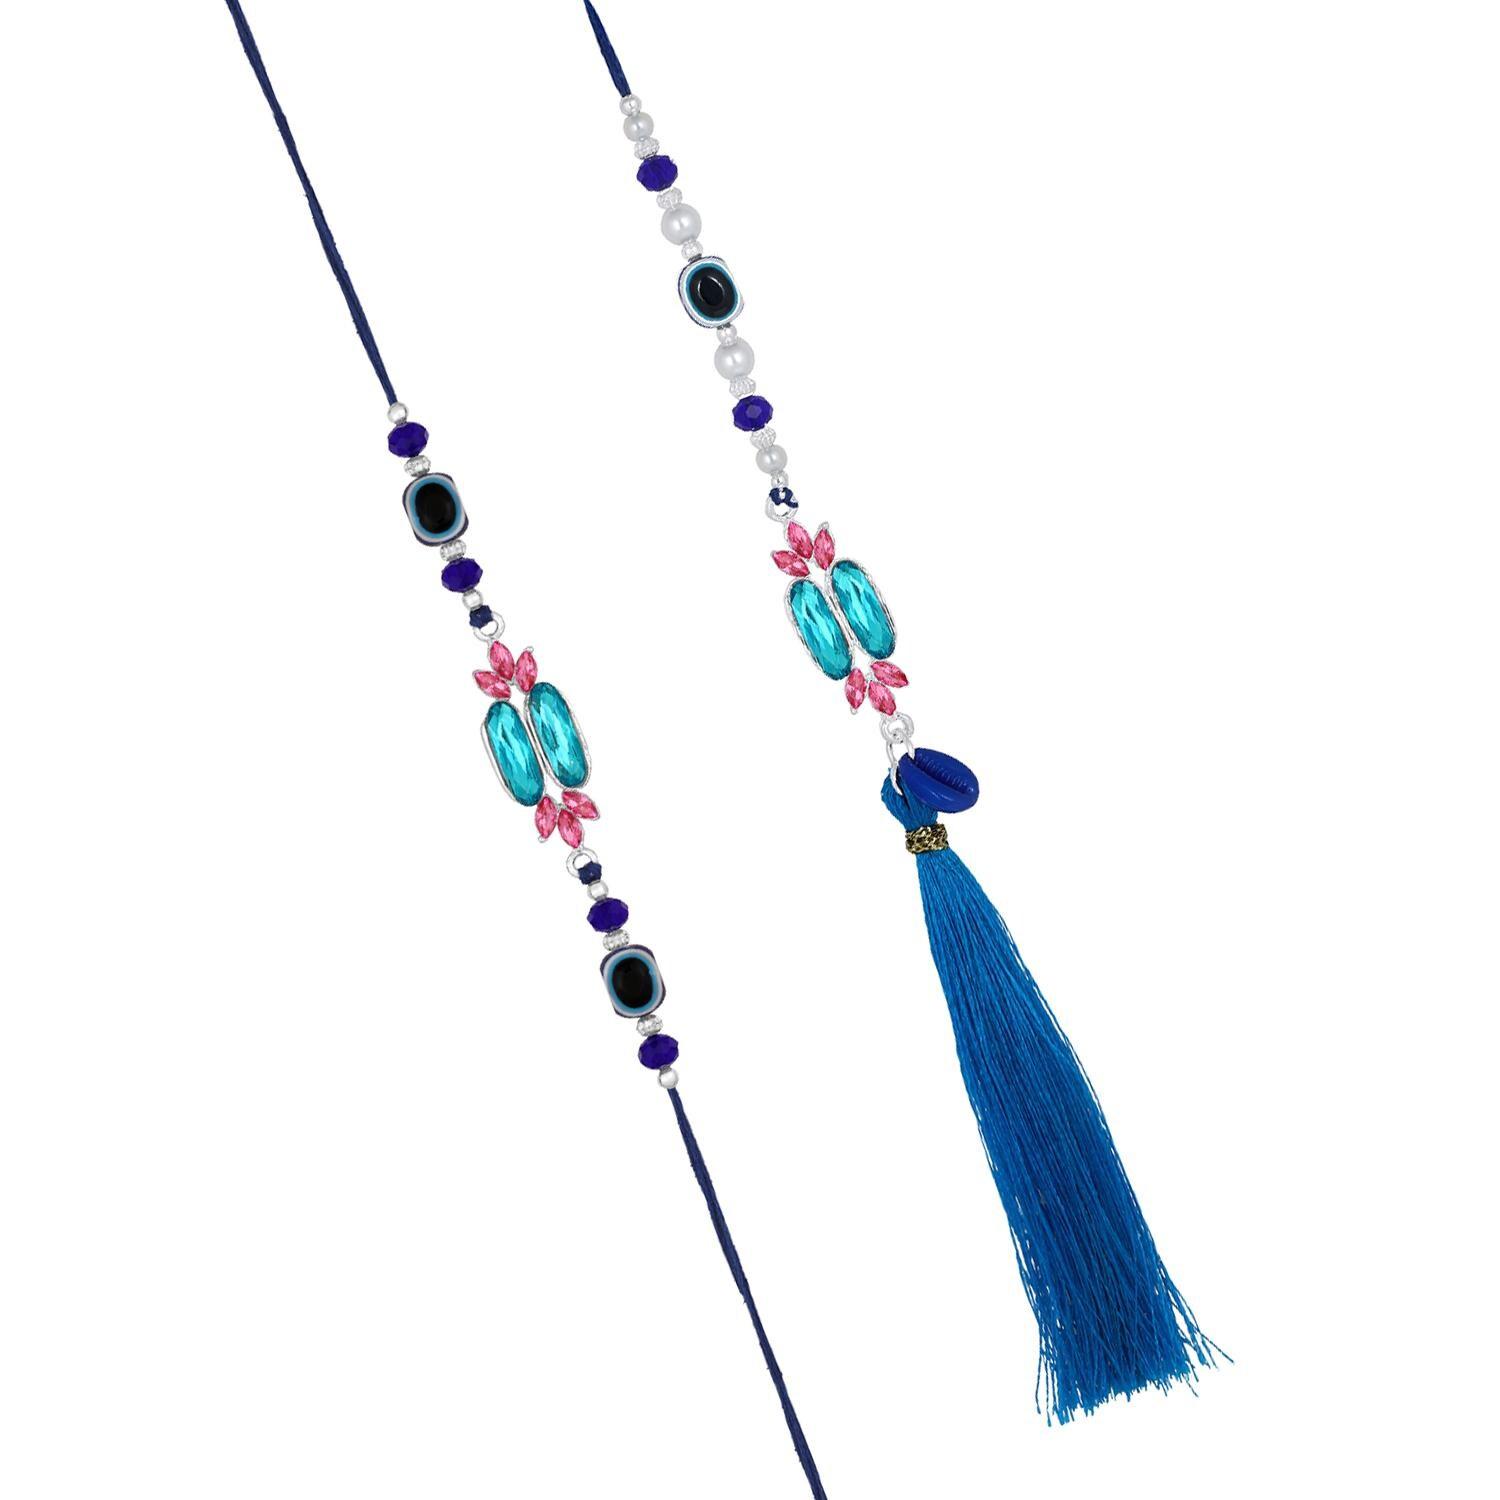
Mahi Simple and Classic Blue Crystals and Evil Eye Lumba and Brother Rakhi Set for Bhaiya and Bhabhi (RCOL1105673R)
Type: Rakhis
Brand: Mahi
Price: Rs. 309
 Celebrate Raksha Bandhan with our exquisitely crafted Rakhi, designed to strengthen the bond between siblings. This traditional Rakhi features intricate beadwork and durable thread, ensuring it stands the test of time. Handmade with care, each Rakhi is a unique and meaningful gift for your brother. Each Rakhi carries heartfelt blessings and good wishes for your brother's well-being and success. Celebrates the bond of love and protection between siblings, a cherished tradition in Indian culture.
Features: The Rakhi is adorned with vibrant colors and attractive embellishments that add a touch of elegance to the celebration.,Content in Box : 1 Couple Rakhi ( Bhai and Bhabhi Rakhi) ; Cultural Significance: This beautiful Couple Rakhi will acknowledge your love for Your Brother and Sister in Law with the promise that your bond with him will grow stronger as time goes on.,Vibrant Colors: Adding bright and playful colors to the celebration will make it stand out and make it more enjoyable.,Celebrate the bond of love and protection with our exquisite Rakhis. Share the joy of Raksha Bandhan Festival with this beautiful Rakhi, a token of love, protection and blessings.,Adjustable Size and Easy to tie: Designed to fit wrists of all sizes. It is simple and easy to tie the Rakhi securely and effortlessly.
Included: 2 Rakhis